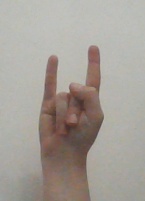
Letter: la